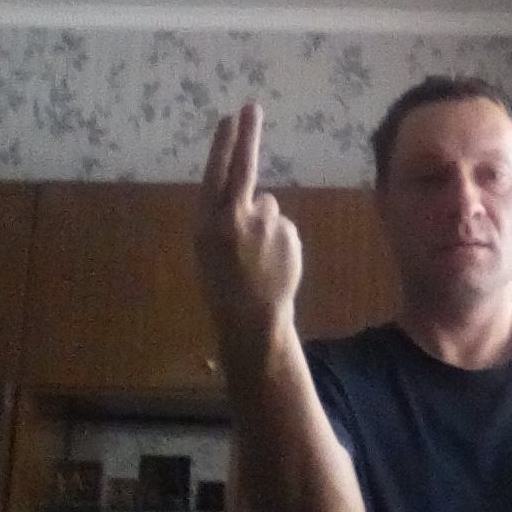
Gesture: two_up_inverted